Florida State Seminoles baseball

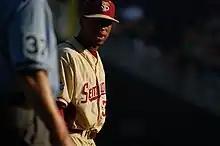
Florida State players wear gold uniforms in games that are played on Sundays.

A tradition that began during the Mike Martin era, the Seminoles wear their gold uniforms for every game that they play on a Sunday.